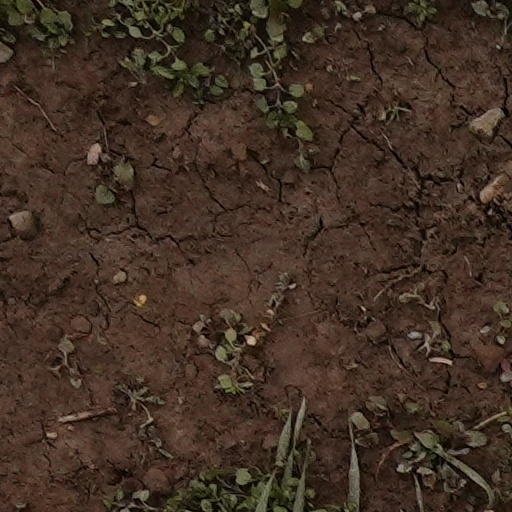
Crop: wheat